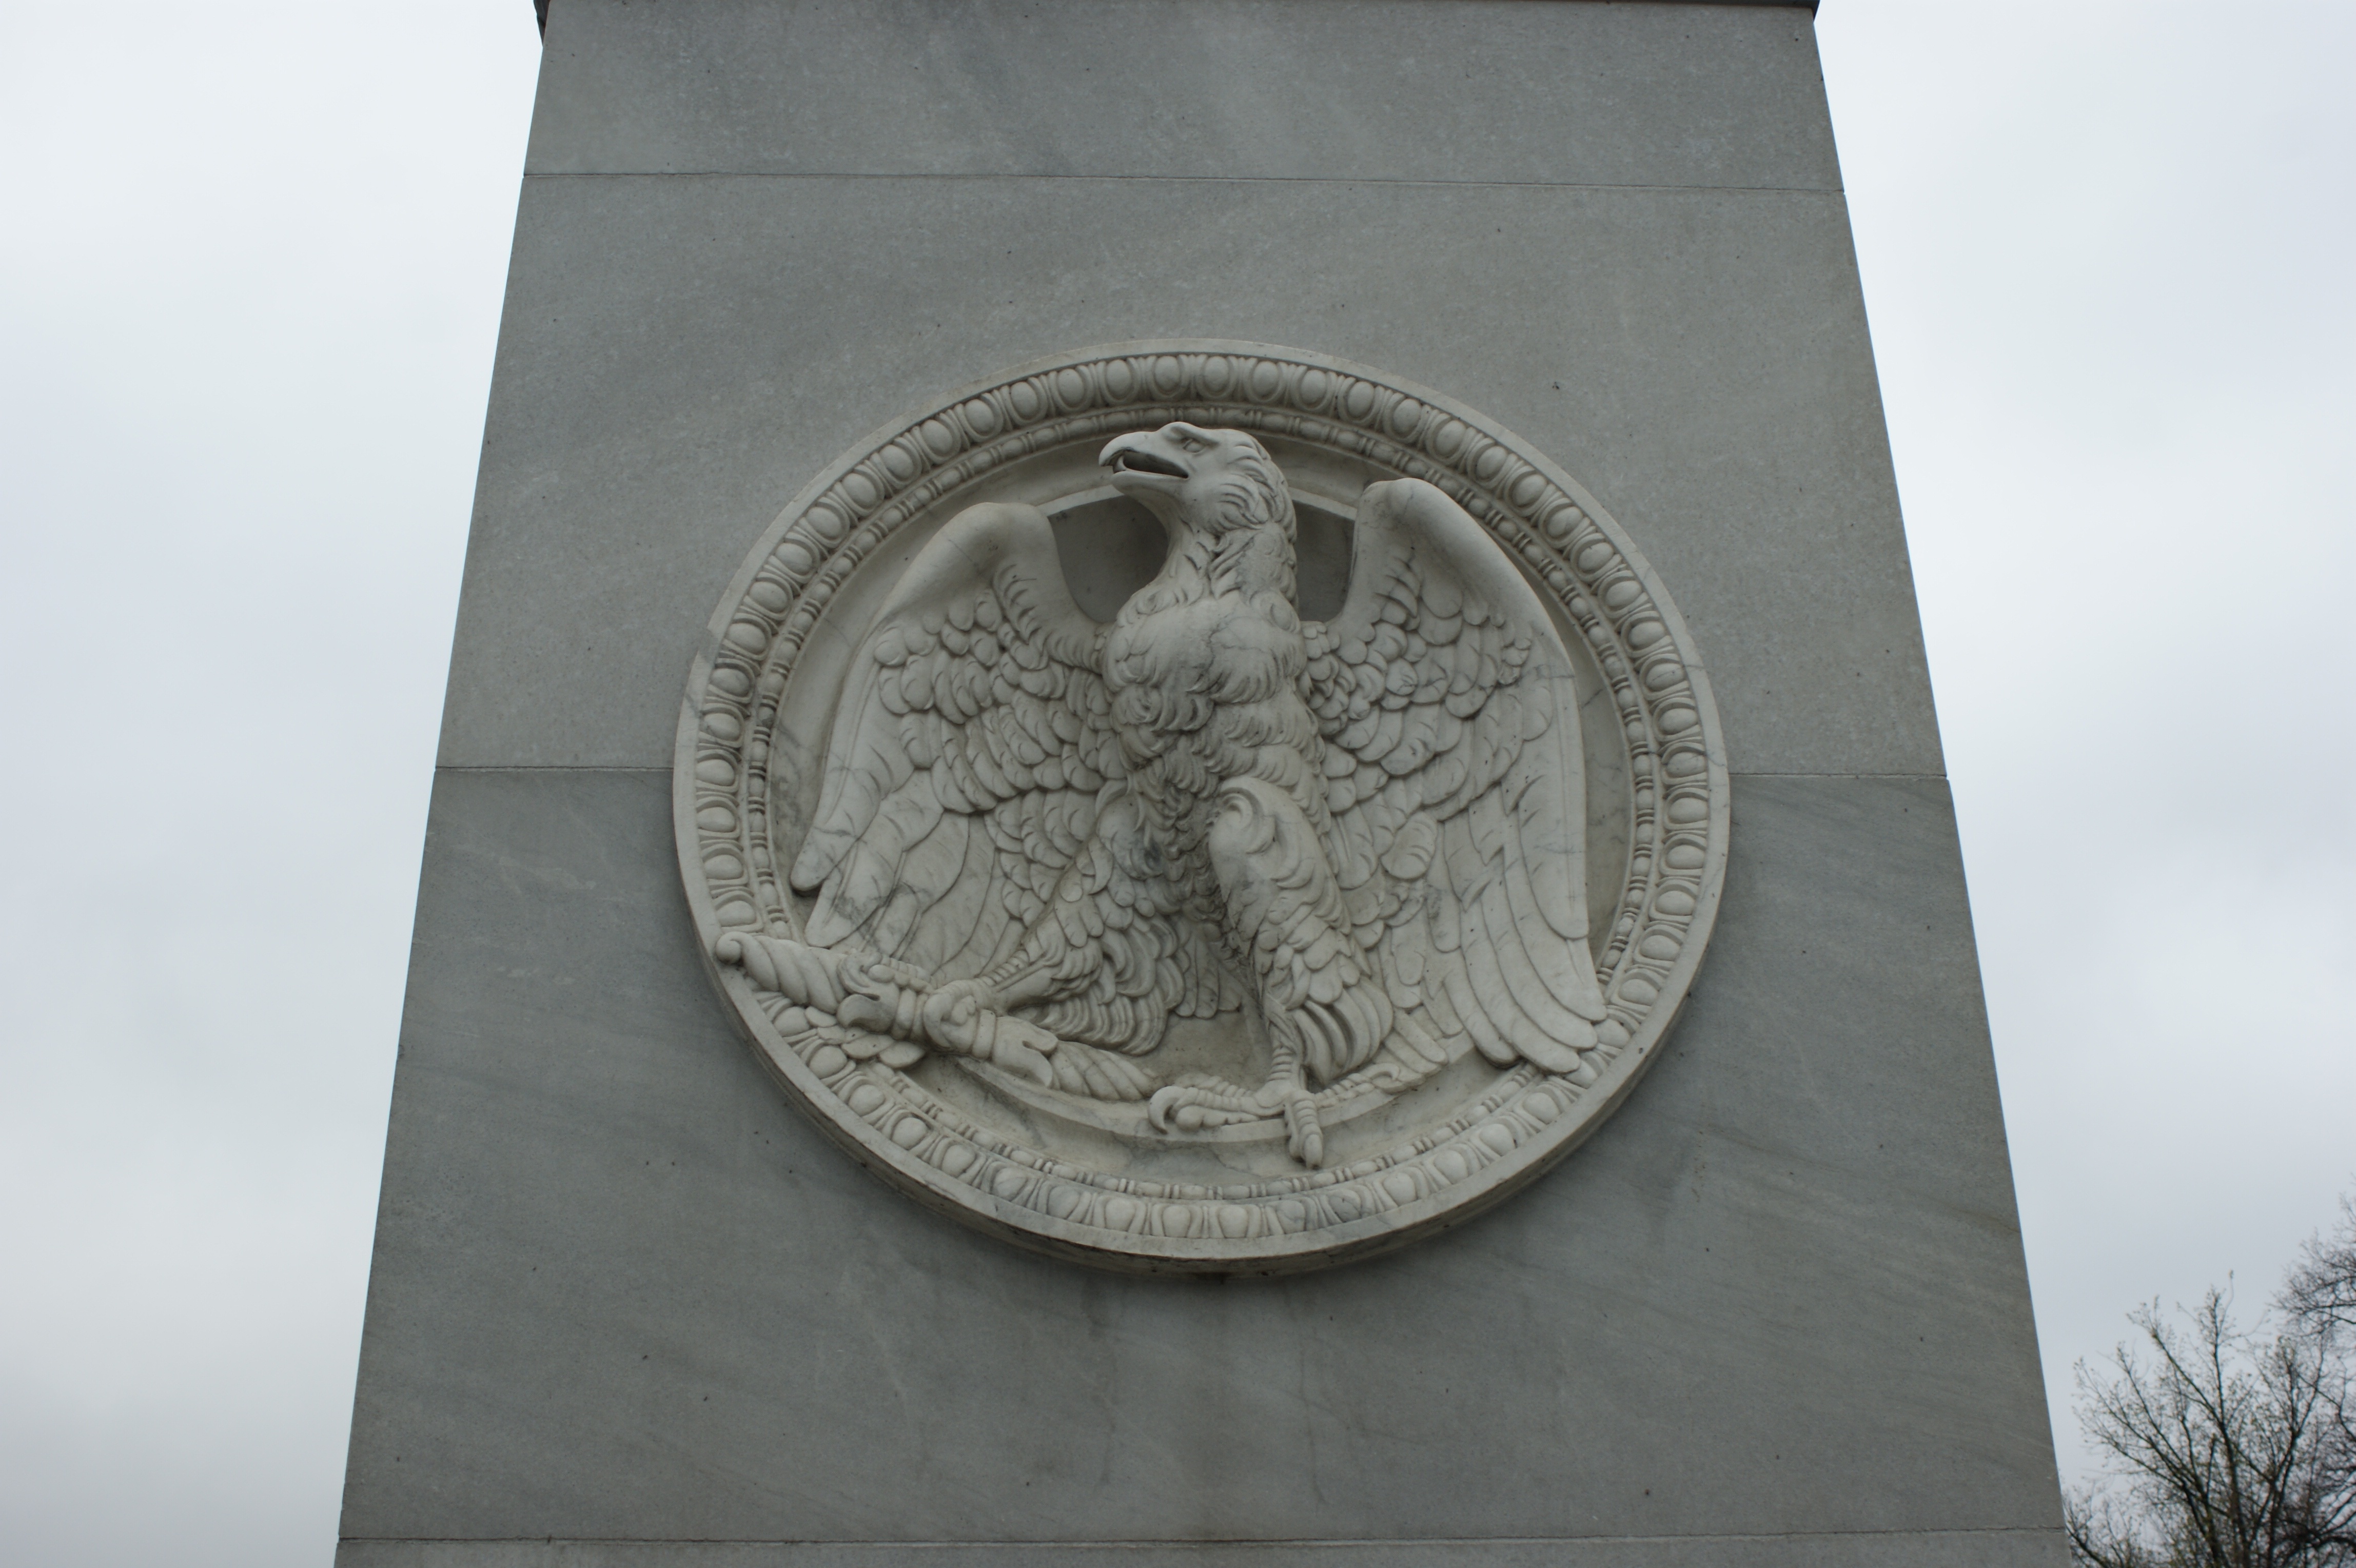
architecture, monument, statue, symbol, money, eagle, emblem, sculpture, memorial, art, currency, headstone, berliner, award, stele, stone carving, commemorative plaque, brdge